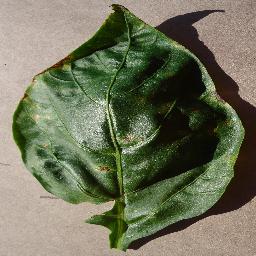
Label: Pepper,_bell___Bacterial_spot